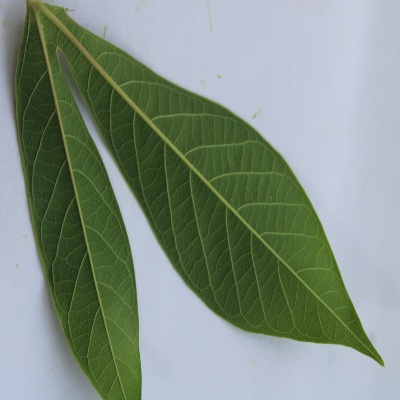
Crop: Cassava
Condition: healthy